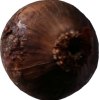
Label: red_onion